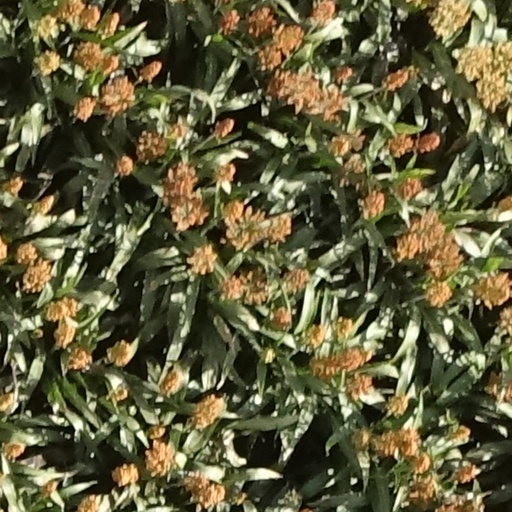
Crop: sorghum